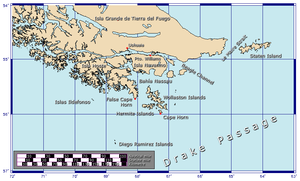
Kap Horn / Omsejling
Kap Horn
Kap Horn har været kendt som det sydligste punkt af Sydamerika, beliggende på 55° 59''' sydlig bredde og 67° 16''' vestlig længde. Det ligger i ø-gruppen Ildlandet. Det sydligste punkt på det sydamerikanske fastland er Kap Froward, og det sydligste punkt på det sydamerikanske kontinent er Diego Ramírez øerne omkring 100 km sydvest for Kap Horn